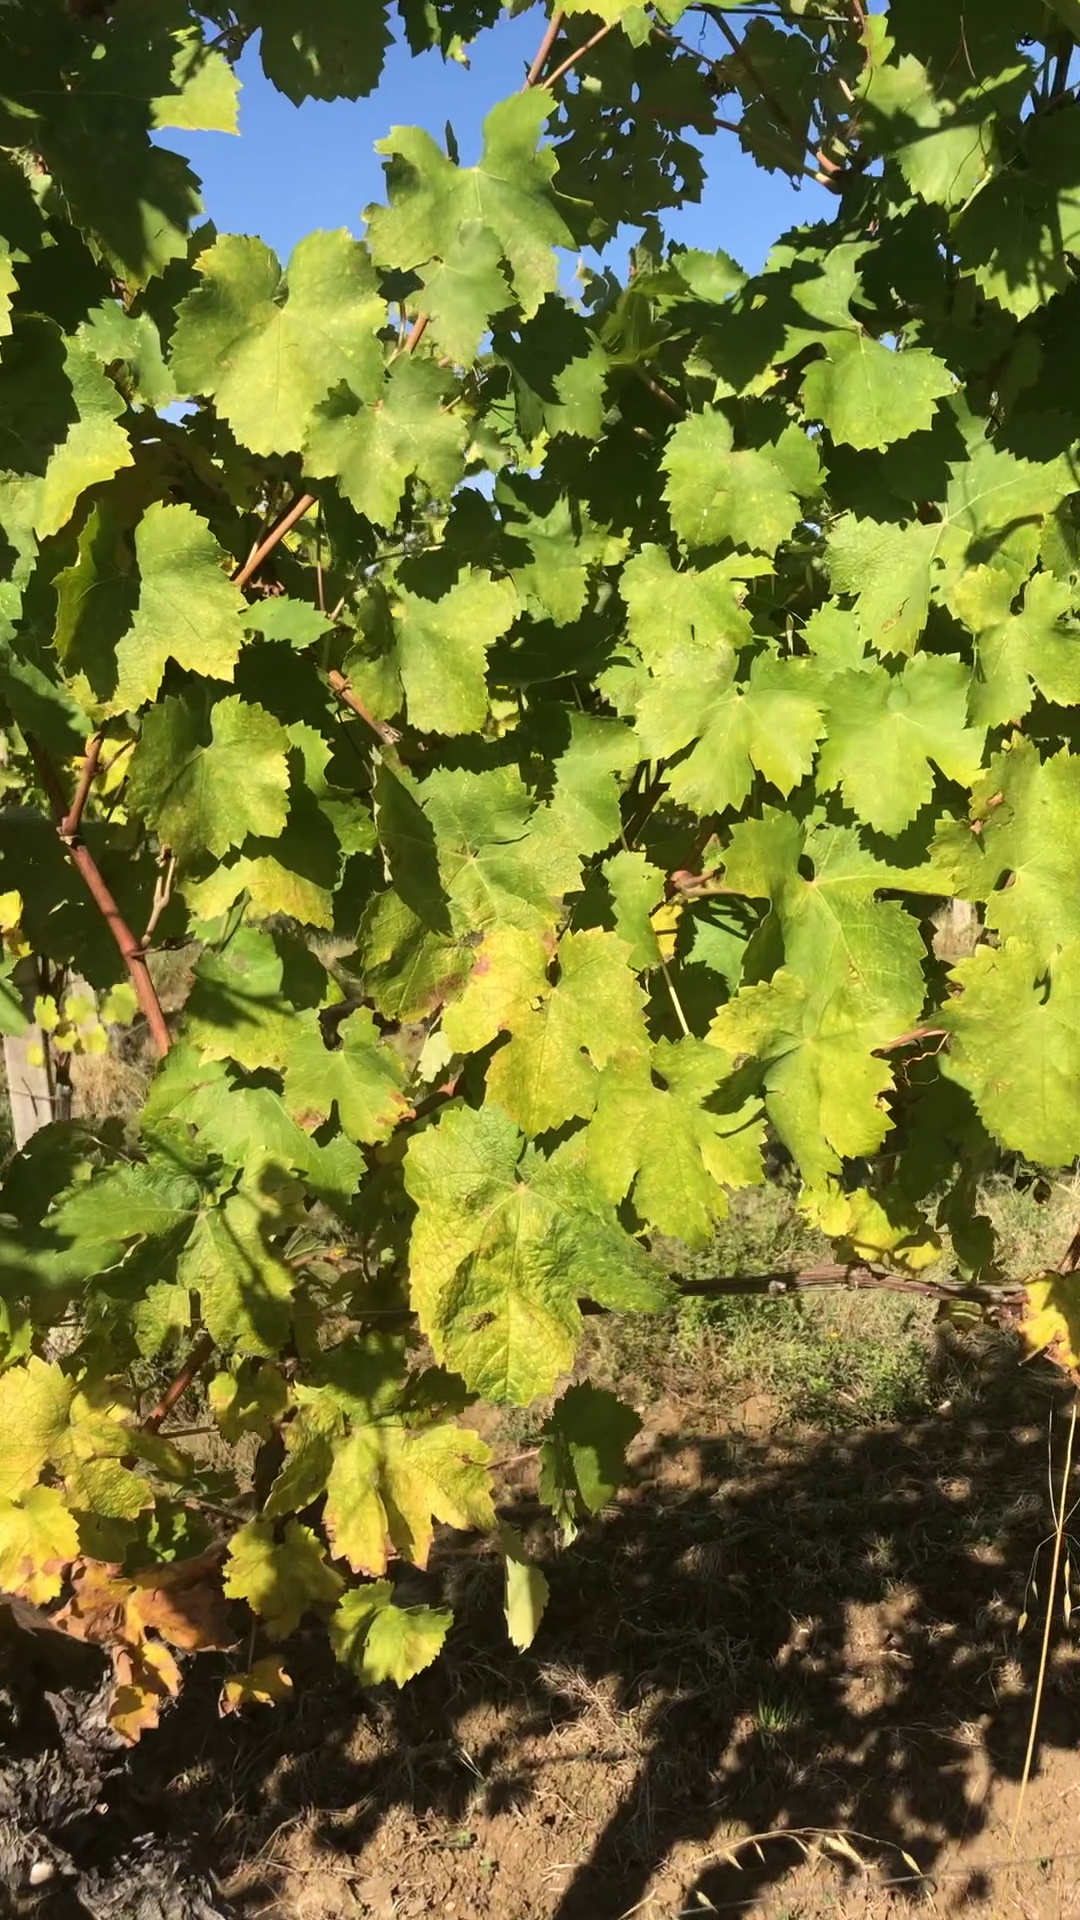
Label: healthy